Hamilton Schoolhouse

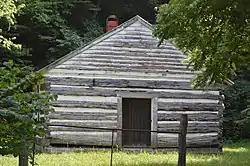
Front of the school

Hamilton Schoolhouse is a historic one-room school building located near Lexington, Rockbridge County, Virginia. It was built in 1823, and is a one-story, one room log building measuring 22 feet by 24 feet. It was in use as a school until 1928, after which it was used as a community center.